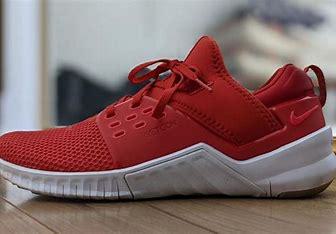
Brand: Nike
Model: Free X Metcon 2